Mammoth Yosemite Airport

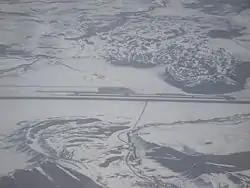
Aerial view, March 2010

Mammoth Yosemite Airport is a town-owned public airport east of Mammoth Lakes, in Mono County, California, United States. Also known as Mammoth Lakes Airport or Mammoth–June Lake Airport, it is mainly used for general aviation, but has scheduled passenger flights operated by one airline which primarily serves the airport on a seasonal basis during the winter ski season. Additional scheduled passenger service for the Mammoth area is seasonally available at the nearby Eastern Sierra Regional Airport located in Bishop, CA.